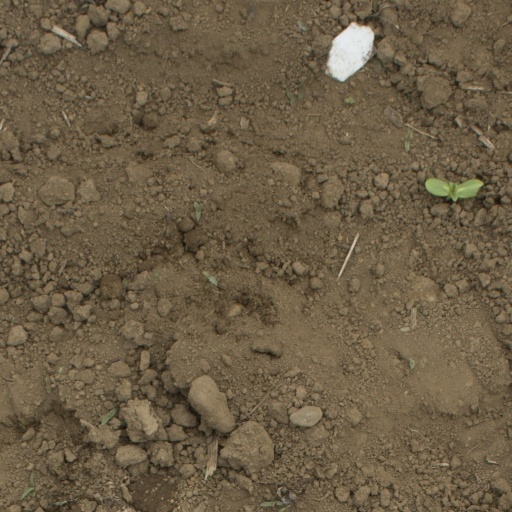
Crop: Jerusalem artichoke